Army Reserve (Ireland)

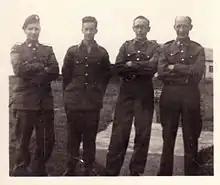
Members of the FCA, early 1960s

As noted above, this was the "A" Group of the LSF that had been transferred to the Army in January 1941. With its military status and responsibility, it was integrated into the combat organisations under full military discipline. The main LDF weapons were the rifle, bayonet and grenade. The organisation was mostly one of rifle companies and platoons.